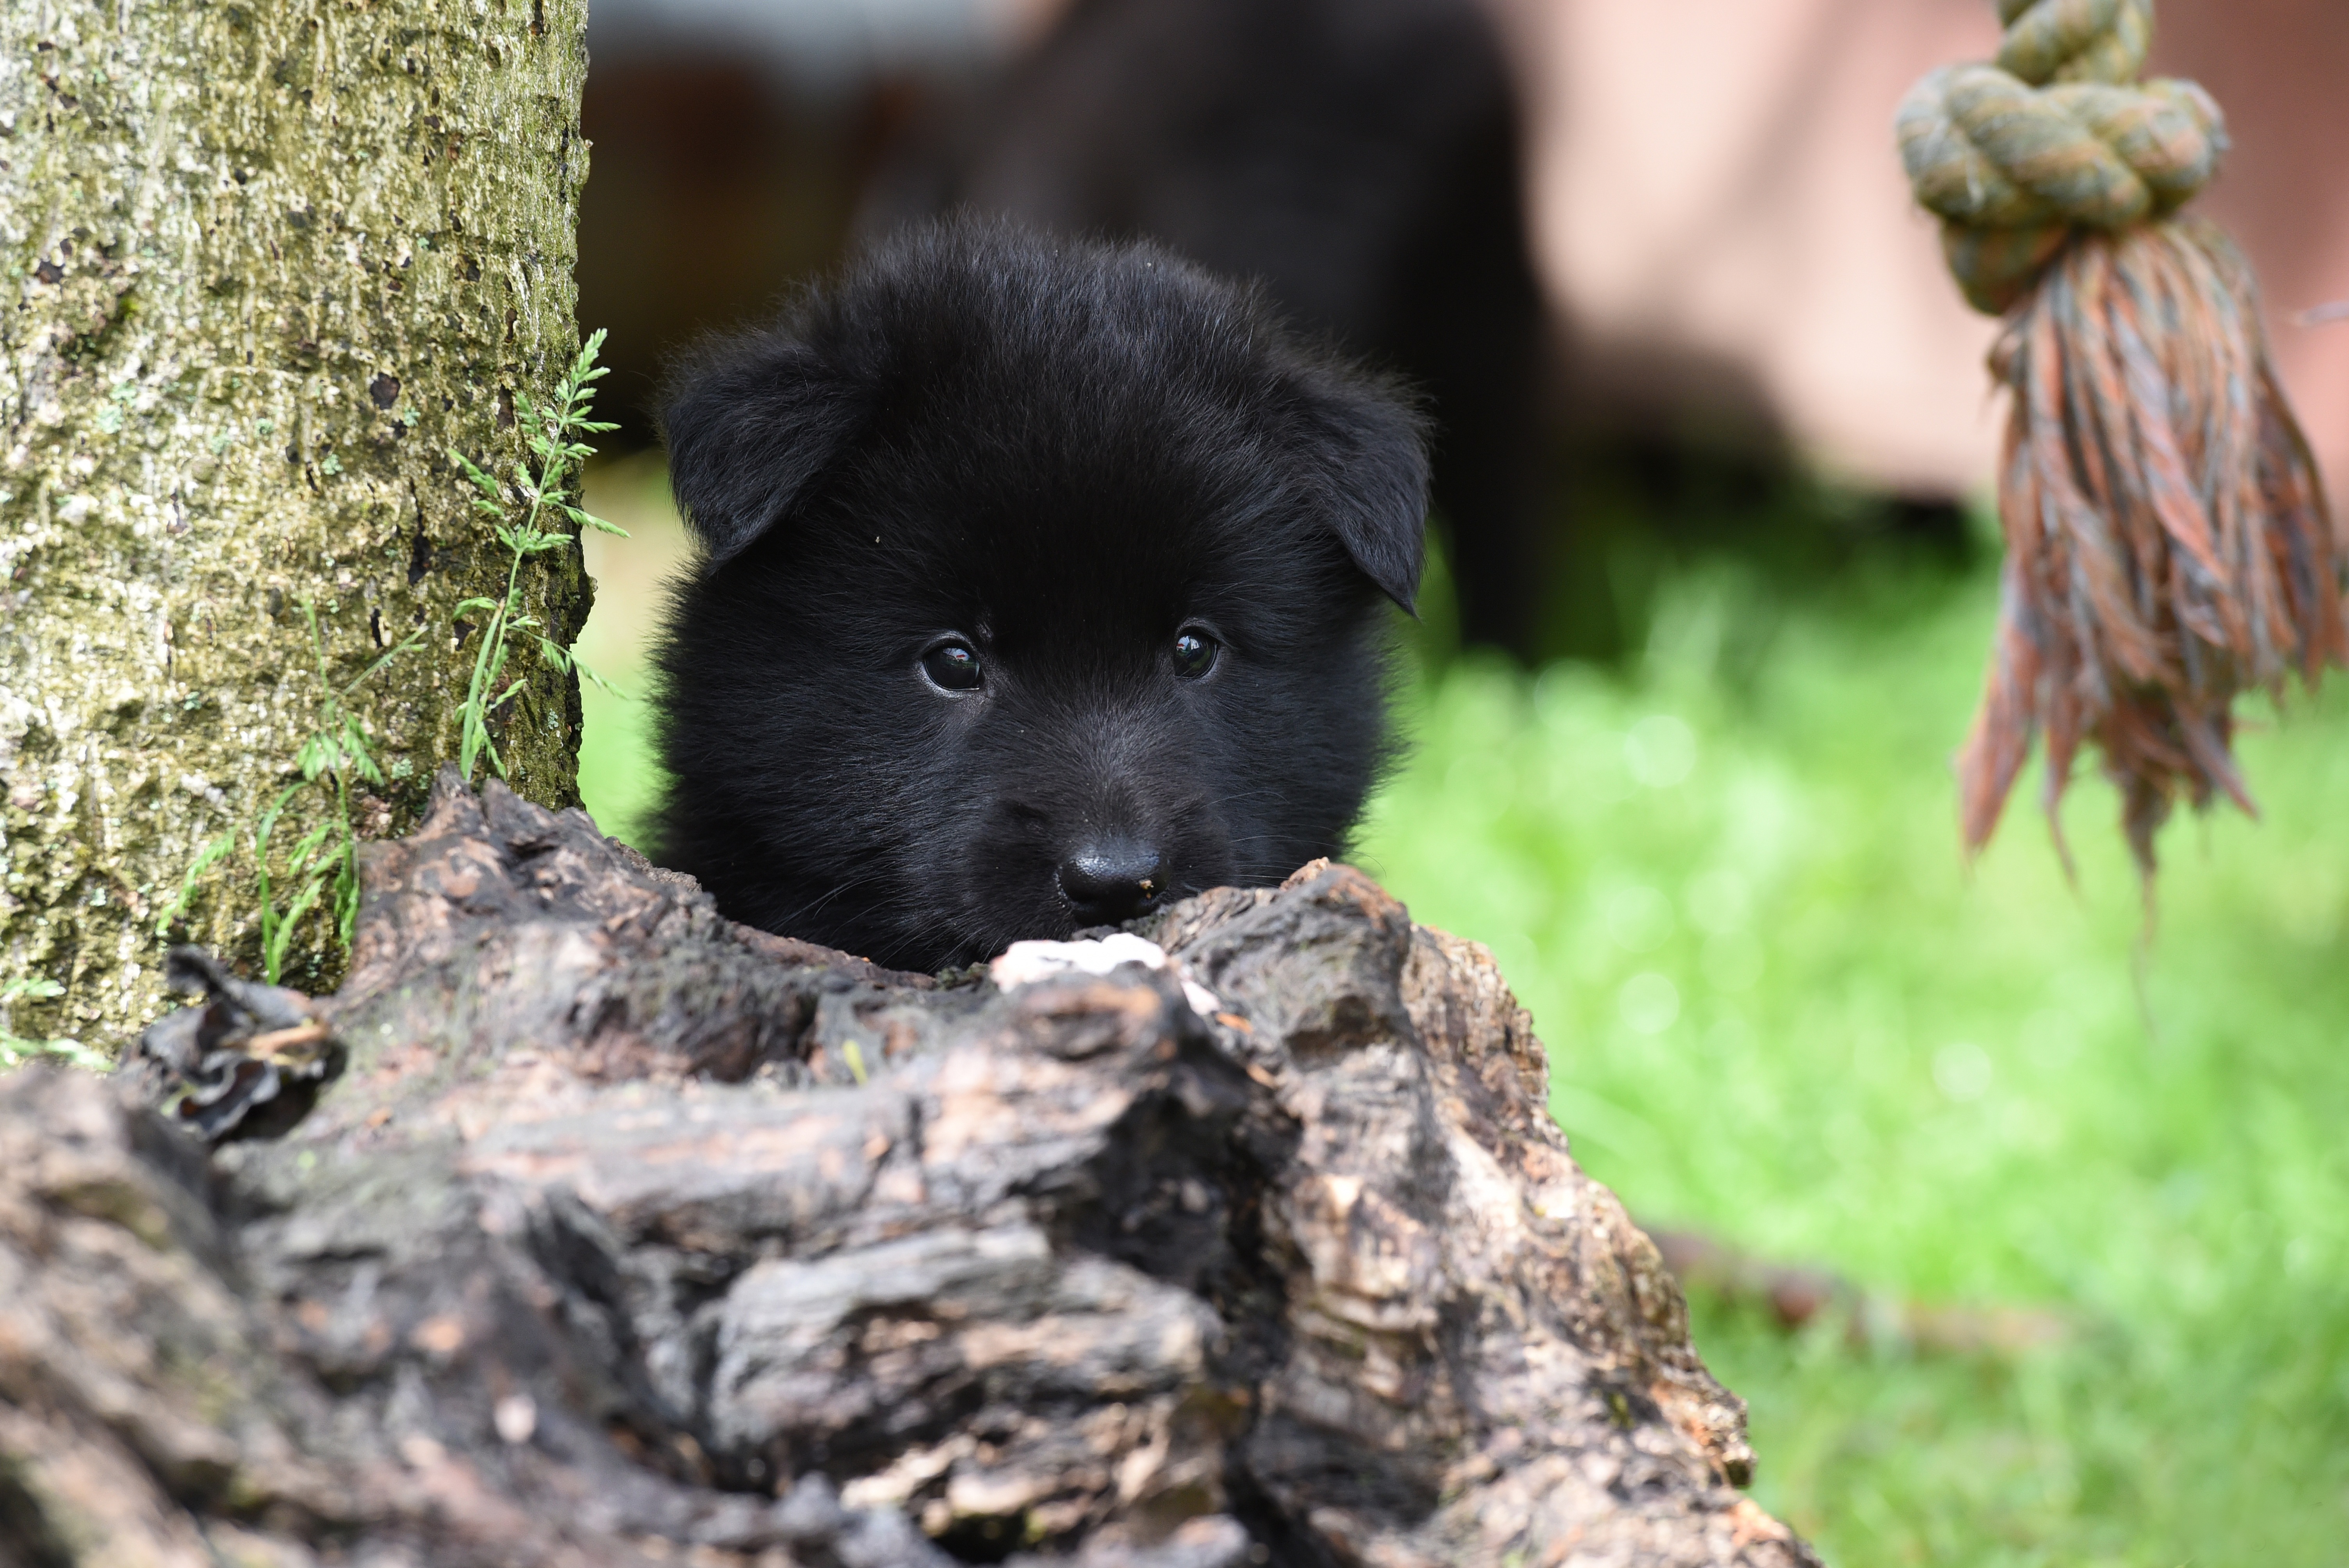
puppy, dog, pet, mammal, vertebrate, wildlife photography, belgian shepherd dog, dog puppies, dog like mammal, dog breed group, dog crossbreeds